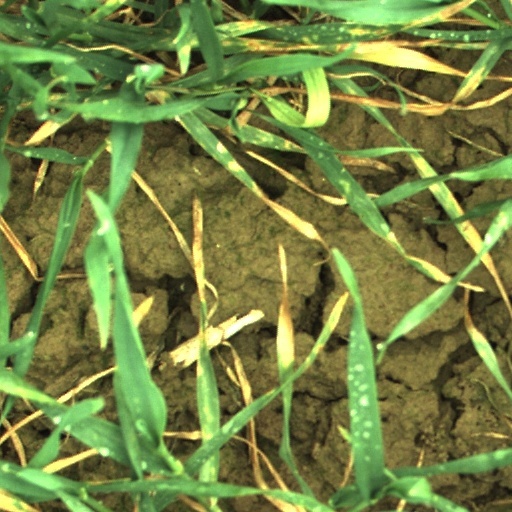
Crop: wheat